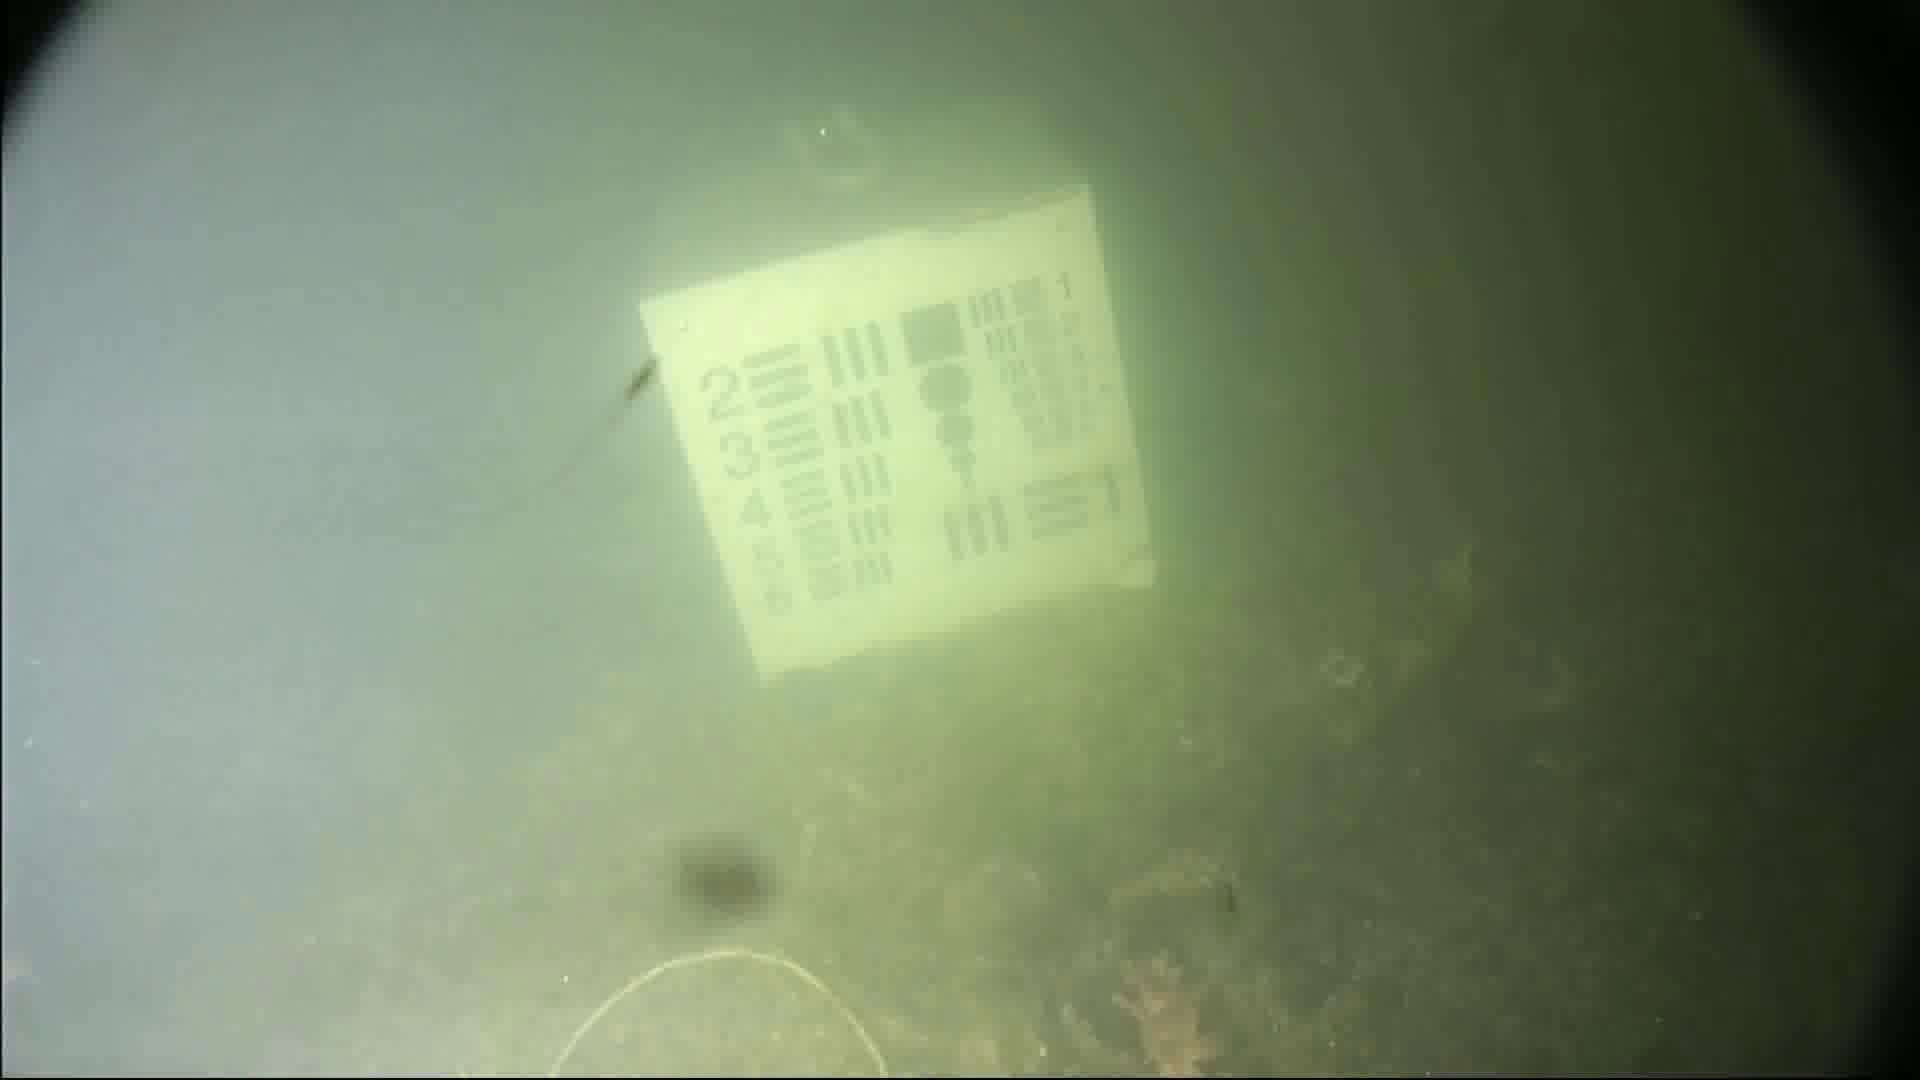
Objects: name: starfish